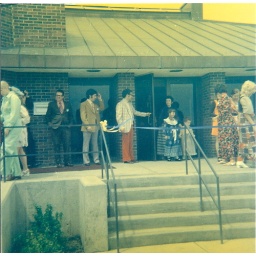
The grand opening of the library on June 3, 1973. Michael Madden, former director, is in the red pants.